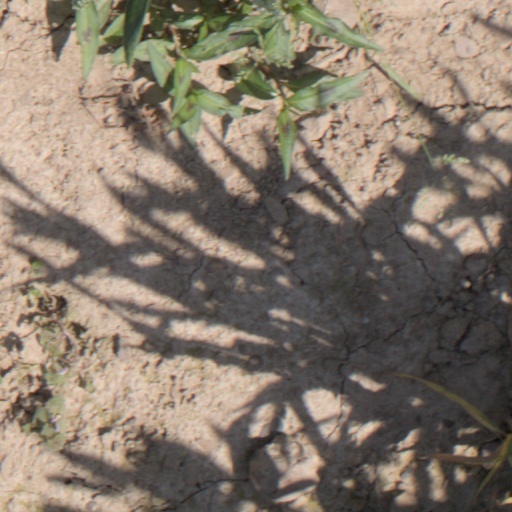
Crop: wheat